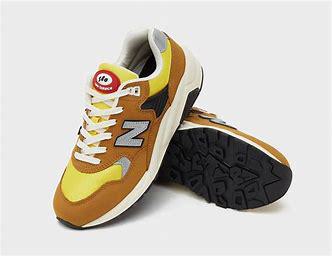
Brand: New
Model: Balance New Balance 580